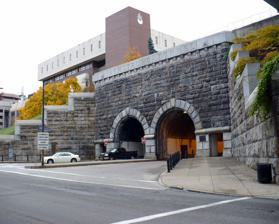
Building: Armstrong Tunnel
Country: United States of America
Year built: 1926
United States historic place Armstrong Tunnel U.S. National Register of Historic Places Pittsburgh Landmark – PHLF The Armstrong Tunnel at Forbes Avenue. Duquesne University's Gumberg Library is visible in the background Show map of Pittsburgh Show map of Pennsylvania Show map of the United States Location Between Forbes and Second Aves. at S. Tenth St., Pittsburgh, Pennsylvania . Coordinates 40°26′10″N 79°59′28″W / 40.43620°N 79.99118°W / 40.43620; -79.99118 Built 1926 Architect Covell, Vernon R. ; Et al. NRHP reference No. 86000015 Significant dates Added to NRHP January 7, 1986 Designated PHLF 2003 The Armstrong Tunnel in Pittsburgh, Pennsylvania , connects Second Avenue at the South Tenth Street Bridge , under the Bluff where Duquesne University is located, to Forbes Avenue between Boyd Street and Chatham Square. Construction The tunnel was constructed between 1926 and 1927. The chief engineer was Vernon R. Covell of the Allegheny County Public Works Department. The tunnel portals were designed by a city architect, Stanley L. Roush, who is also noted for the Smithfield Street Bridge portals, the Pittsburgh City-County Building , the Corliss Tunnel , and many other municipal projects. Characteristics The tunnel itself is characterized by twin bores of horseshoe cross-section, and bends halfway through. It also has a pedestrian walkway on the western side. A legend mentioned by the site involves a notion that the bend in the tunnel was a mistake, and whoever was responsible committed suicide in shame. Chief engineer Covell did not kill himself, invalidating this legend. Author Bruce S. Cridlebaugh suspects the bend was related to mines or other geological factors, property rights (including Duquesne University), or alignments with existing or proposed roads. Since August 1987 the tunnels have provided cellular phone reception. Name The tunnels were named in honor of Joseph G. Armstrong , County Director of Public Works. Most of the bridges over the Pittsburgh's three rivers were replaced between 1910 and 1940, years which included Mr. Armstrong's terms as Mayor of Pittsburgh and Allegheny County Commissioner. References